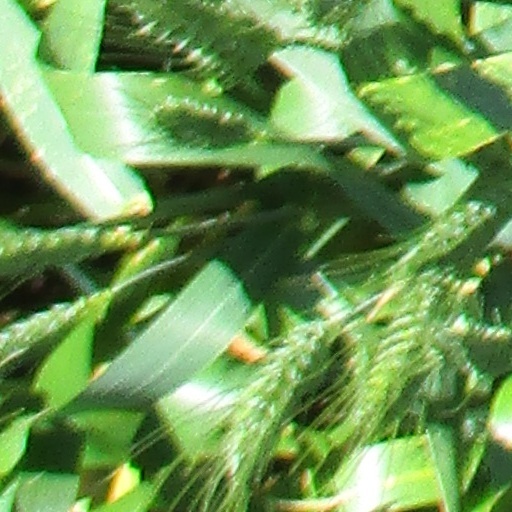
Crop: wheat